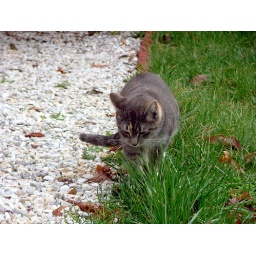
A ferral cat walking in my front lawn.